Roxham Road

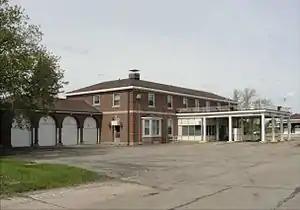
The closed border station in Noyes, Minnesota, another location where many refugees have irregularly entered Canada

Under the STCA, any prospective refugee who does not have an application for asylum already pending in Canada will be refused admission to the country if they enter from the U.S. Those refugees would then have to return to the U.S., where their attempt to exit would nullify any application process they had begun for asylum in the U.S. and lead to their detention pending deportation as illegal aliens. But this provision of the agreement applies only to those who present themselves at official ports of entry. Should they cross the border anywhere else, they would be entering unlawfully as long as they did not go to the nearest border crossing and present themselves to Canada Border Services Agency (CBSA) personnel for inspection and processing. Those taken into custody before reaching a border station are detained, cannot be returned to the U.S. until their case is handled, and may file an asylum application.